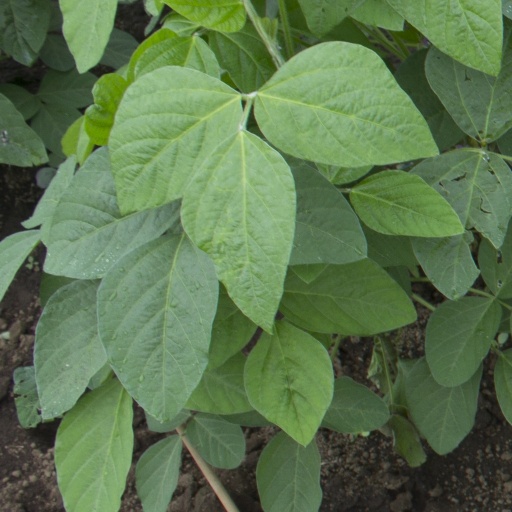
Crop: soybean